Austrian school of economics

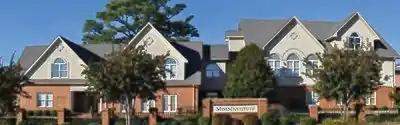
Campus of Mises Institute, in Auburn, Alabama

By the mid-1930s, most economists had embraced what they considered the important contributions of the early Austrians. Fritz Machlup quoted Hayek's statement that "the greatest success of a school is that it stops existing because its fundamental teachings have become parts of the general body of commonly accepted thought". Sometime during the middle of the 20th century, Austrian economics became disregarded or derided by mainstream economists because it rejected model building and mathematical and statistical methods in the study of economics. Mises' student Israel Kirzner recalled that in 1954, when Kirzner was pursuing his PhD, there was no separate Austrian school as such. When Kirzner was deciding which graduate school to attend, Mises had advised him to accept an offer of admission at Johns Hopkins because it was a prestigious university and Fritz Machlup taught there.